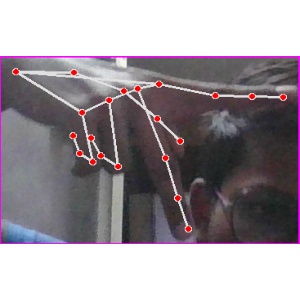
अक्षर: प